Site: brandenburg
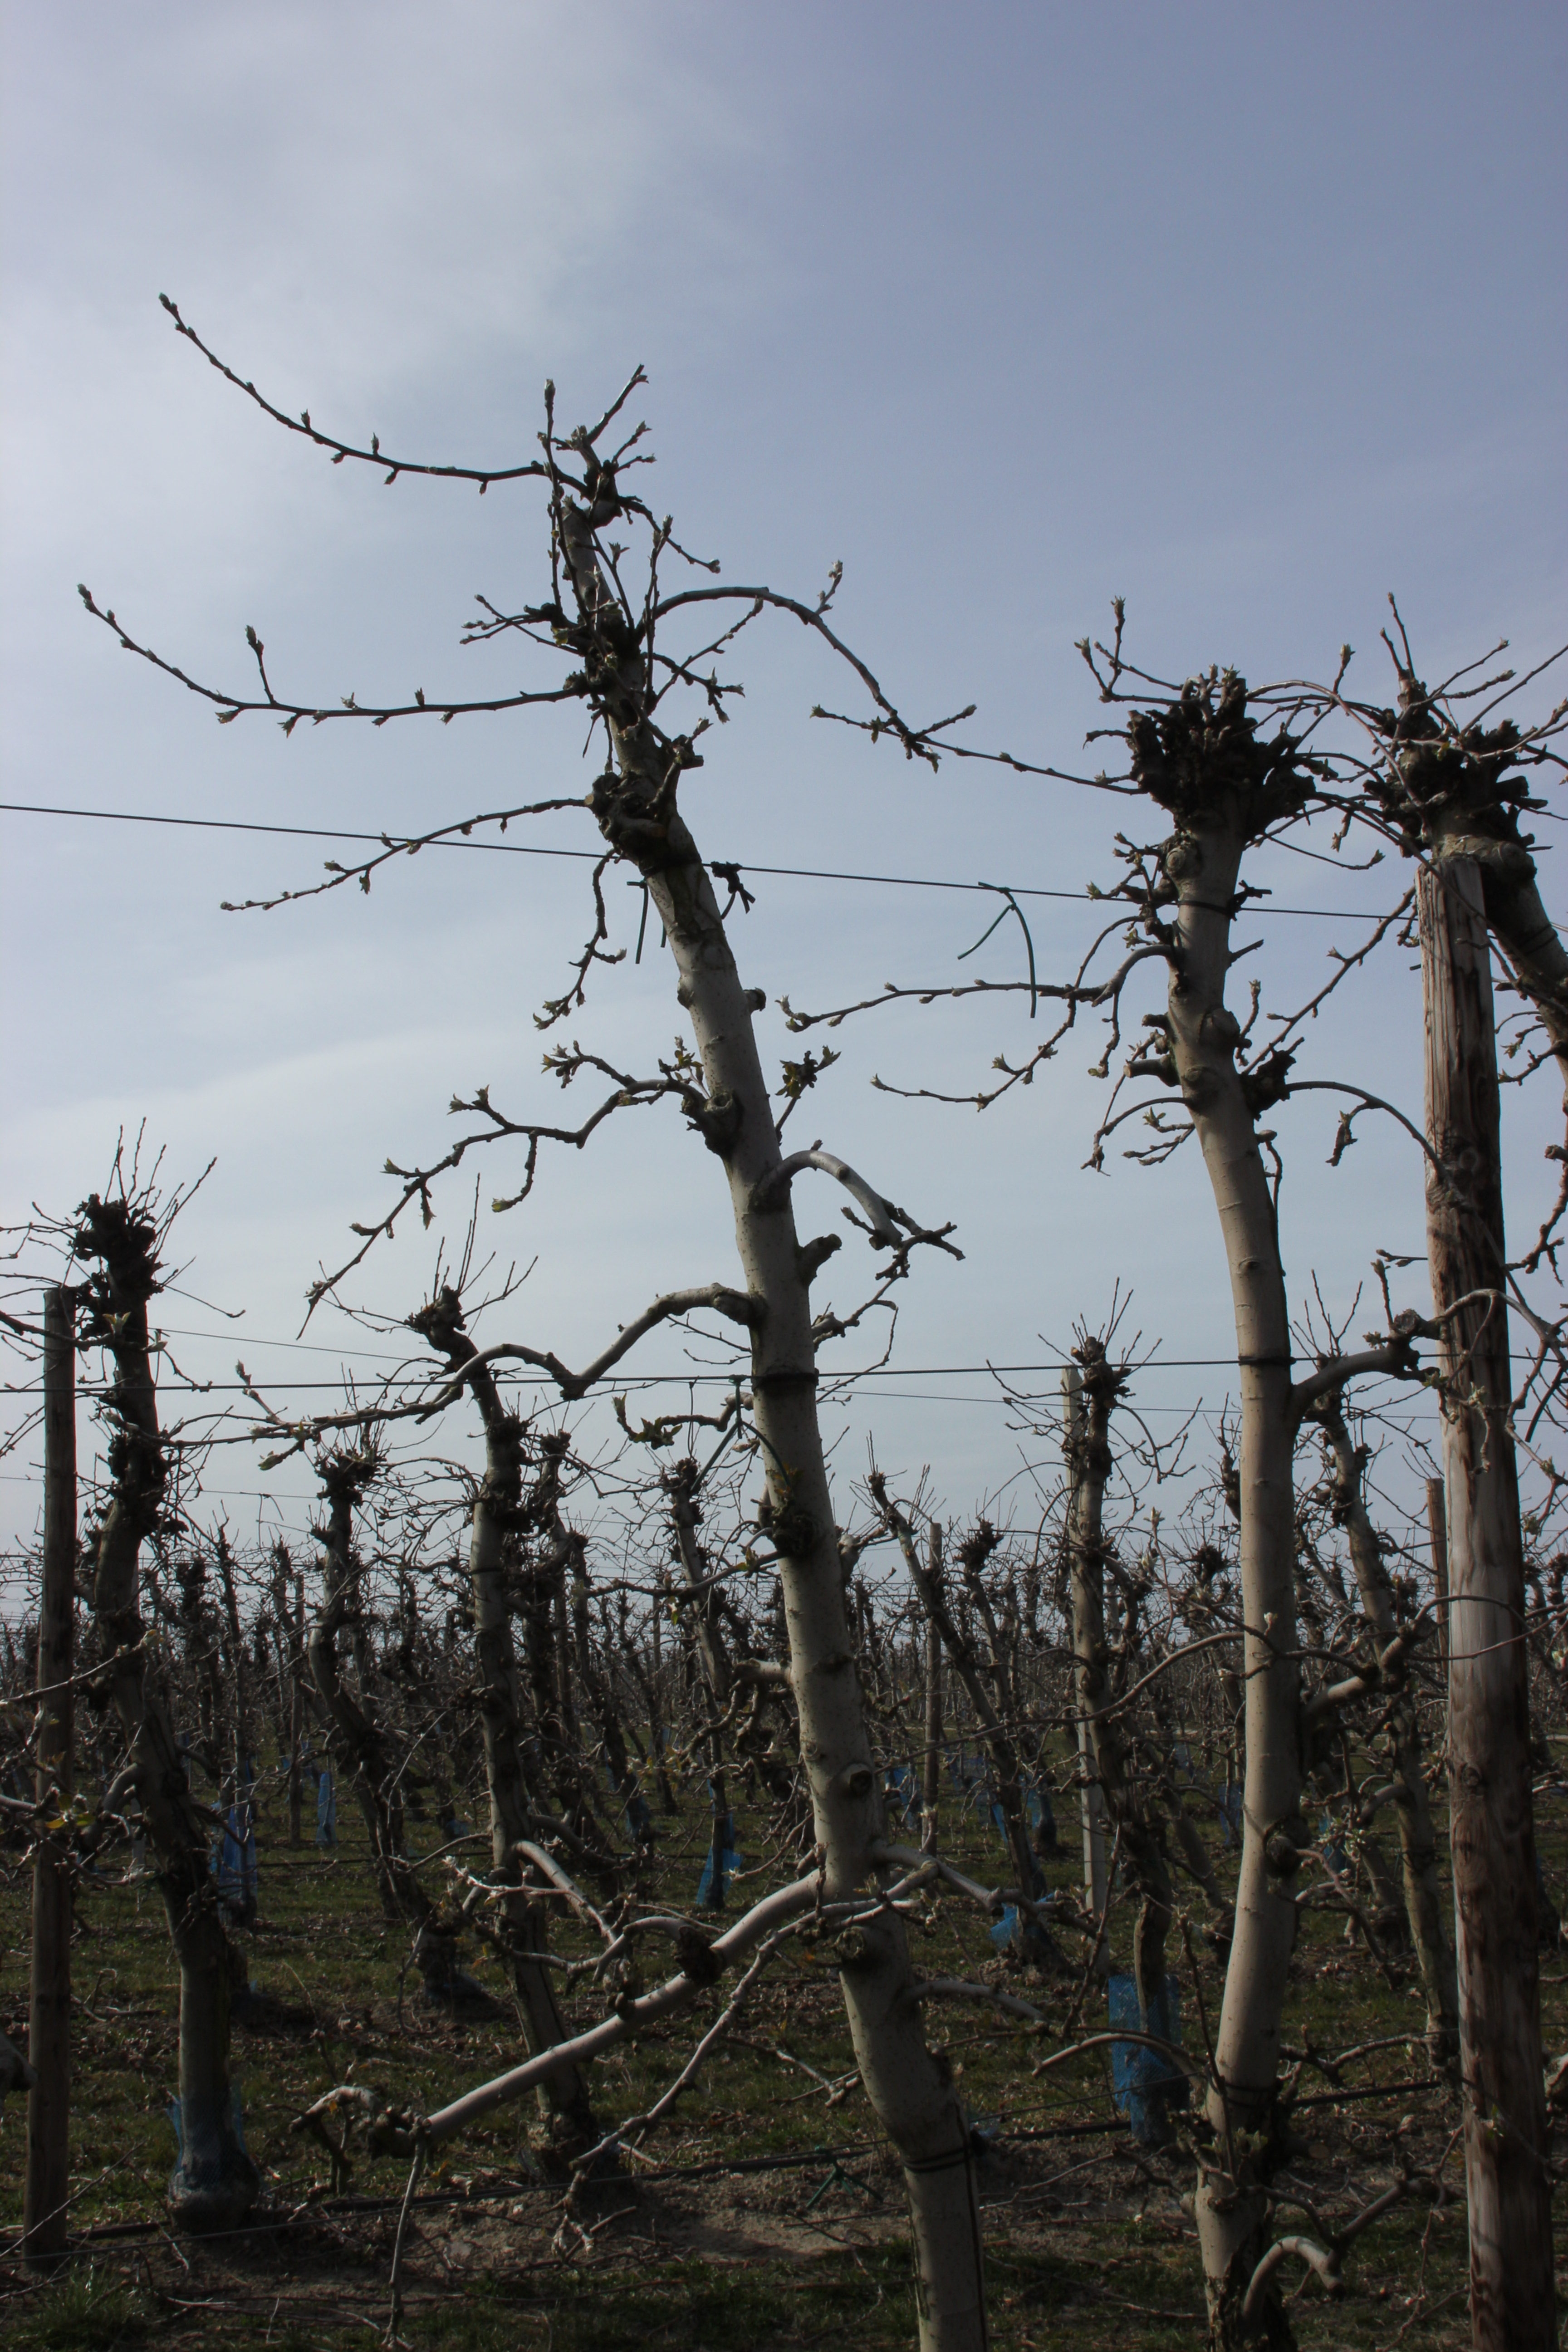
Growth stage (BBCH 54): Inflorescence emergence